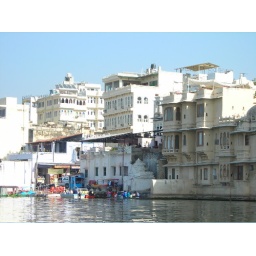
We took a boat ride around the lake and to a lake temple.